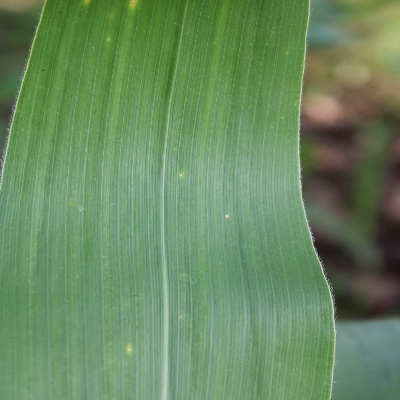
Crop: Maize
Condition: leaf spot